Błażej Janiaczyk

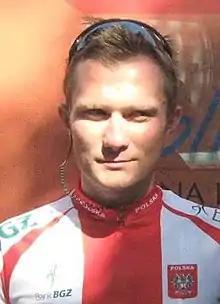
Janiaczyk at the 2007 Bałtyk–Karkonosze Tour

Błażej Janiaczyk (born 27 January 1983) is a Polish former racing cyclist, who professionally between 2005 and 2016 for the , , , , , and teams. He rode at the 2014 UCI Road World Championships.